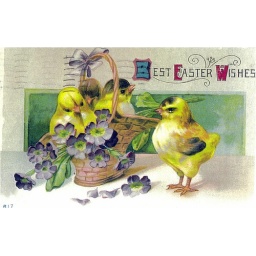
Easter Chicks in flower basket